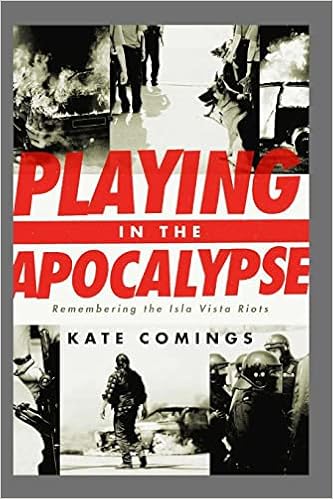
Playing in the Apocalypse: Remembering the Isla Vista Riots
Category: Books
About the Author Kate Comings received a B.A. in English from University of California, Santa Barbara. She has been a single mom and is a retired medical transcriptionist. An enthusiastic amateur photographer, she writes almost every day and and is working on a series of novels set in Portland, Oregon. She lives in Northeast Portland, Oregon with two dogs. Her essay, "The Day I stopped Typing," is forthcoming in "Voice Catcher."
Features: Kate and Joel were university students in 1970, when the Vietnam war protests were at their height. Drawn from the author’s own experiences during her senior year, a tender love story unfolds, set during the Isla Vista riots amidst martial law and escalating violence. Joel would evade the police and steal into Isla Vista every Friday night, risking arrest, or worse, to be with Kate for one more weekend. He was her hero, and he called it “playing in the apocalypse.”